Bornum am Elm

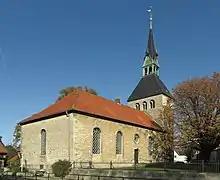
The Lutheran church

Bornum am Elm is a village of 919 inhabitants (2021) in the city of Königslutter am Elm, Lower Saxony, Germany. It was a municipality until 1974, when it was joined to Königslutter.